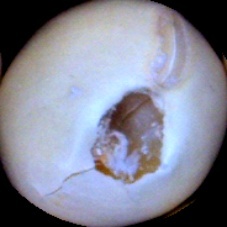
Label: Broken